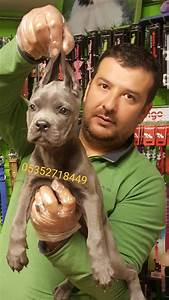
Label: dog